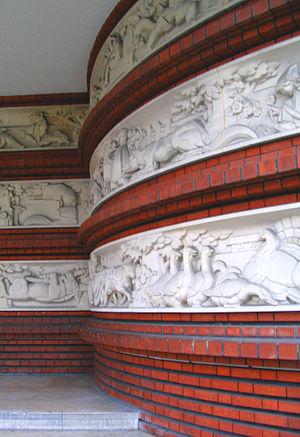
Les groupes scolaires Jules Ferry et Condorcet sont deux écoles de la commune française de Maisons-Alfort.